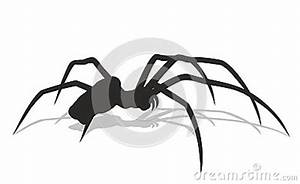
Label: ragno